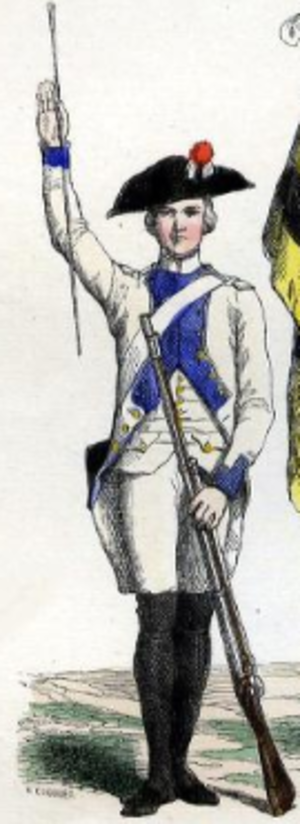
Uniform de Fusilier du Régiment du Dauphin en 1789.